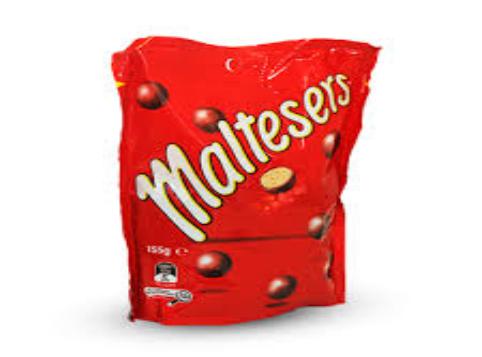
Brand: Maltesers
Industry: Food